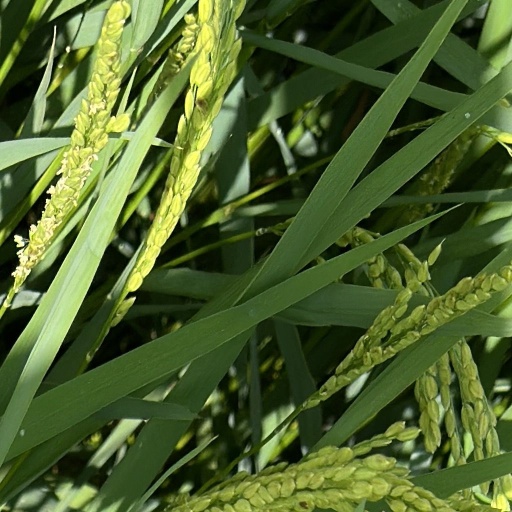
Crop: rice